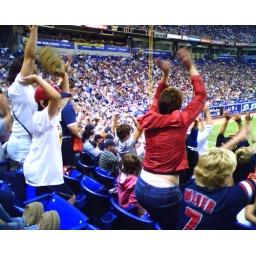
please notice the granny panties on the girl in the red jacket.